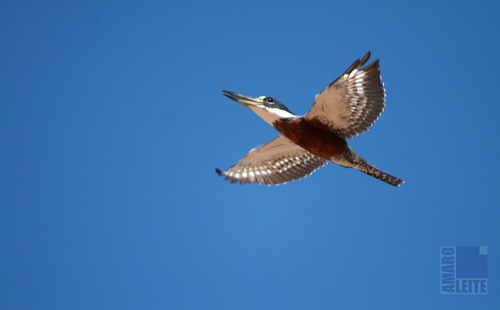
the bird has white throat, brown breast and belly with gray nape and its beak is long when compared to its body.
the bird has a brown belly and brown striped wings and head.
this bird is brown with a white neck and has a long, pointy beak.
this is a brown bird with a white throat and black crown.
a medium bird with a copper belly, brown wings and tail and a large gray face.
this bird has a brown belly and abdomen with a white throat and a long, straight, pointed bill.
this bird has wings that are brown and has a long bill
this large bird has a large wing spn, red belly, and white neck.
this bird has brown and white striped wings, a long tail, a long black beak that is pointy, and a black stripe on its head.
this bird is white with black and has a long, pointy beak.
Species: Ringed Kingfisher